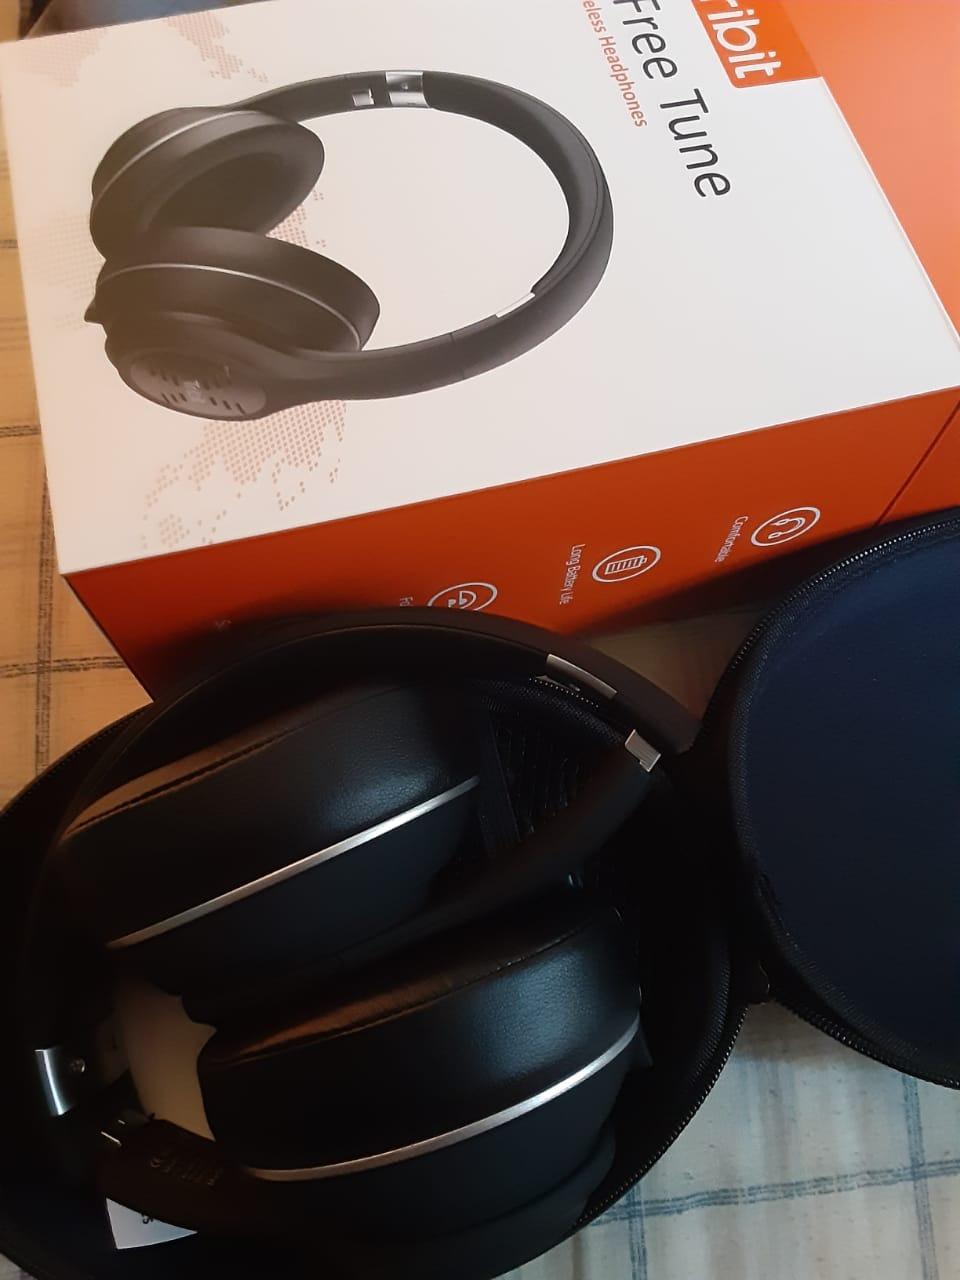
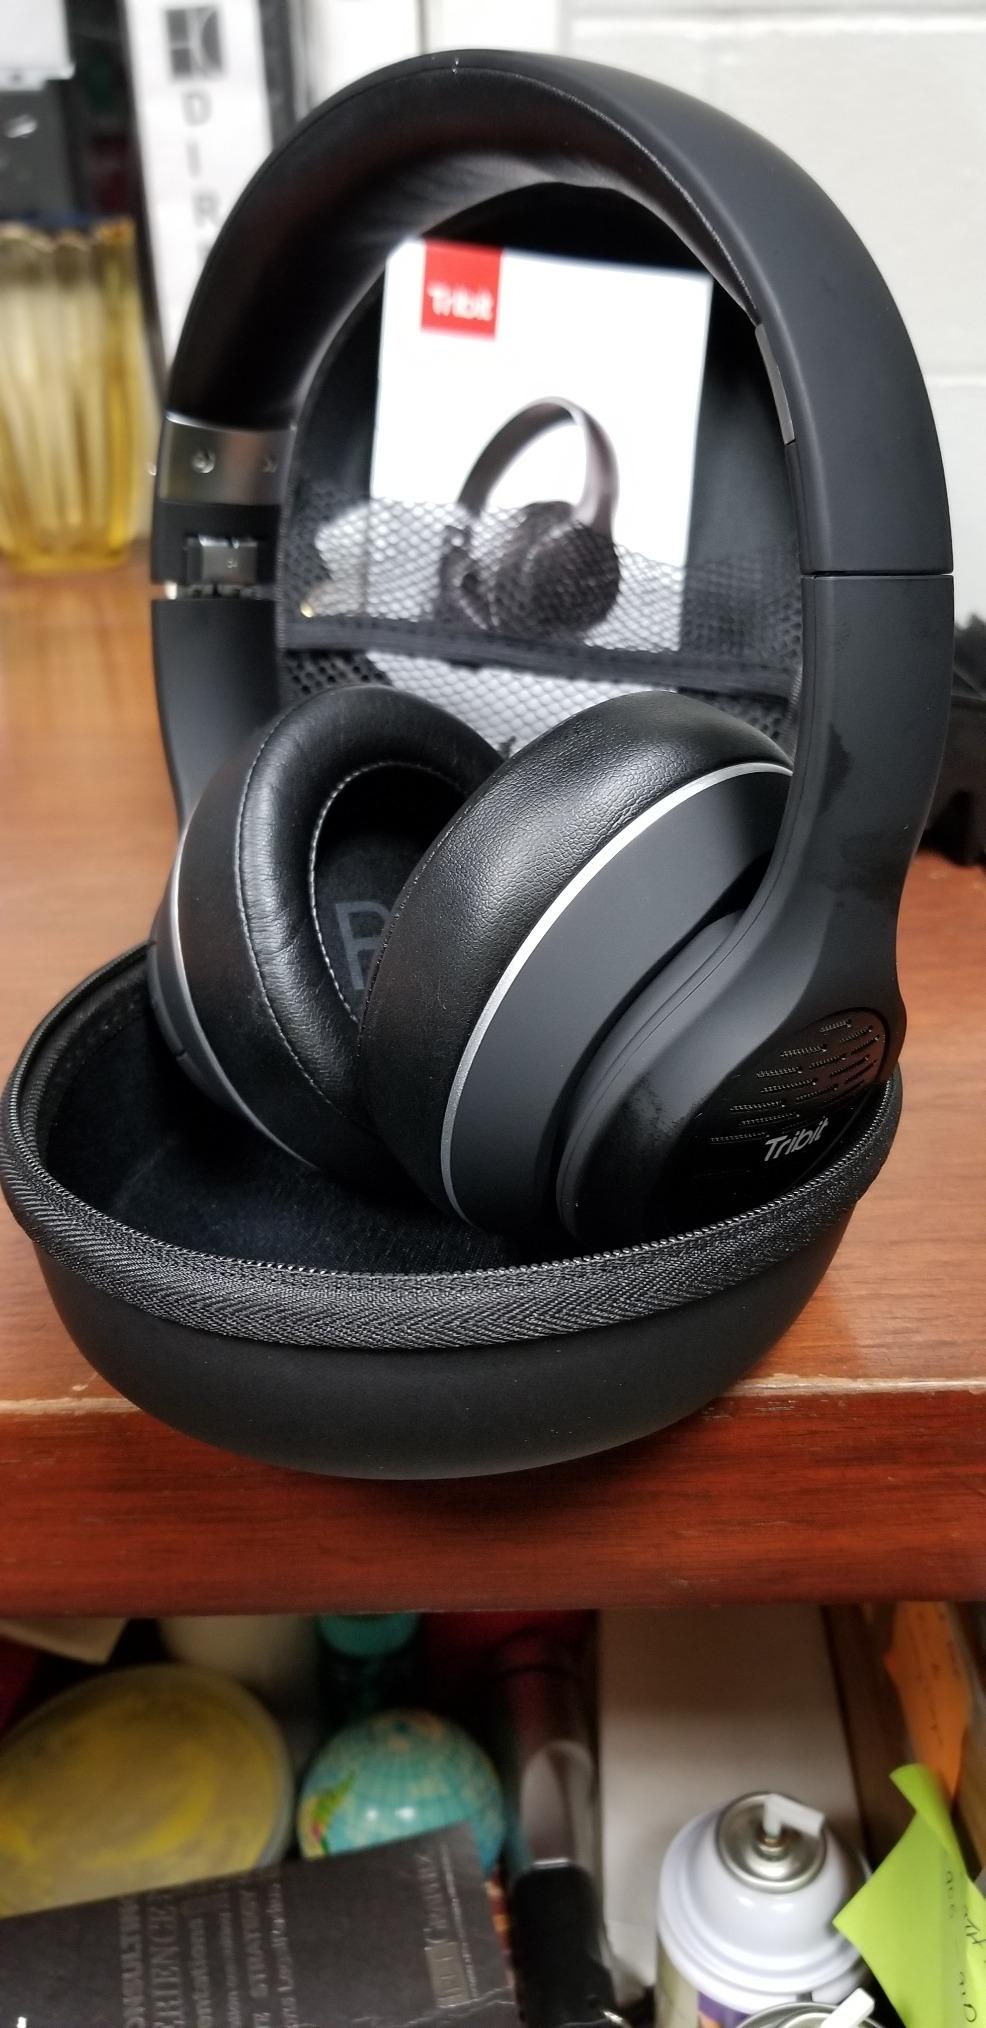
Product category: headphones
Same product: yes